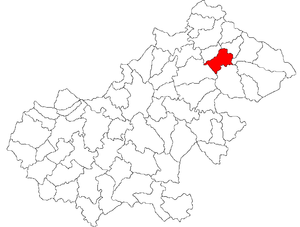
Călinești-Oaș est une commune roumaine du județ de Satu Mare, dans la région historique de Transylvanie et dans la région de développement du Nord-ouest.